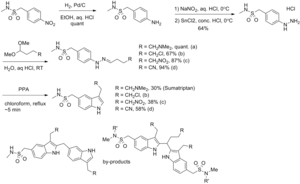
Le sumatriptan est un médicament de la classe des triptans, utilisé dans le traitement de la migraine et de l'algie vasculaire de la face. Sa structure est analogue à celle des alcaloïdes naturels comme la diméthyltryptamine, la bufoténine, et la 5-méthoxy-diméthyltryptamine, avec un groupe N-méthyl sulfonamidométhyle en position C₅ sur le cycle indole. Le sumatriptan est produit par des laboratoires différents et il existe sous différents noms commerciaux : Imitrex, Treximet, ou Imigran.